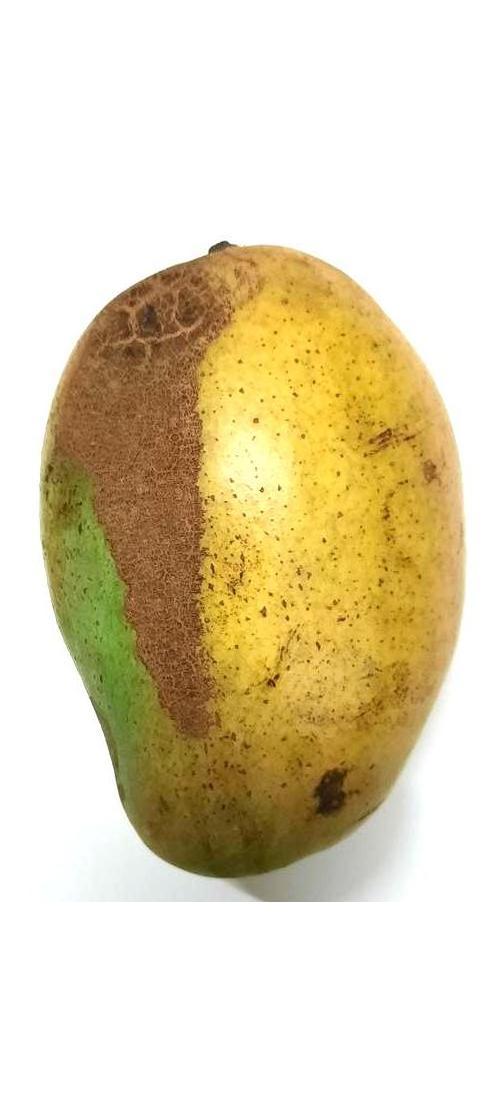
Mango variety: Shada